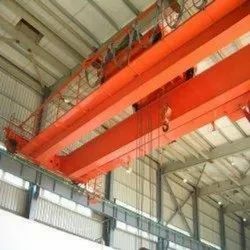
Label: Double_Girder_EOT_Cranes